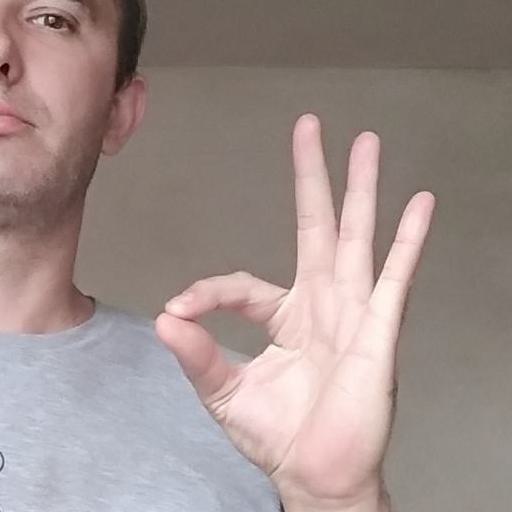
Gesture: ok